The Nightcomers

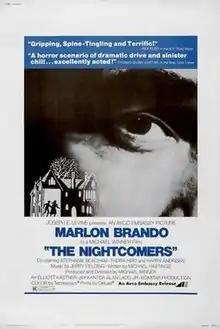
Theatrical release poster

The Nightcomers is a 1971 British horror film directed by Michael Winner and starring Marlon Brando, Stephanie Beacham, Thora Hird, Harry Andrews and Anna Palk. It is a prequel to Henry James' 1898 novella "The Turn of the Screw", which had already been adapted into "The Innocents" (1961).